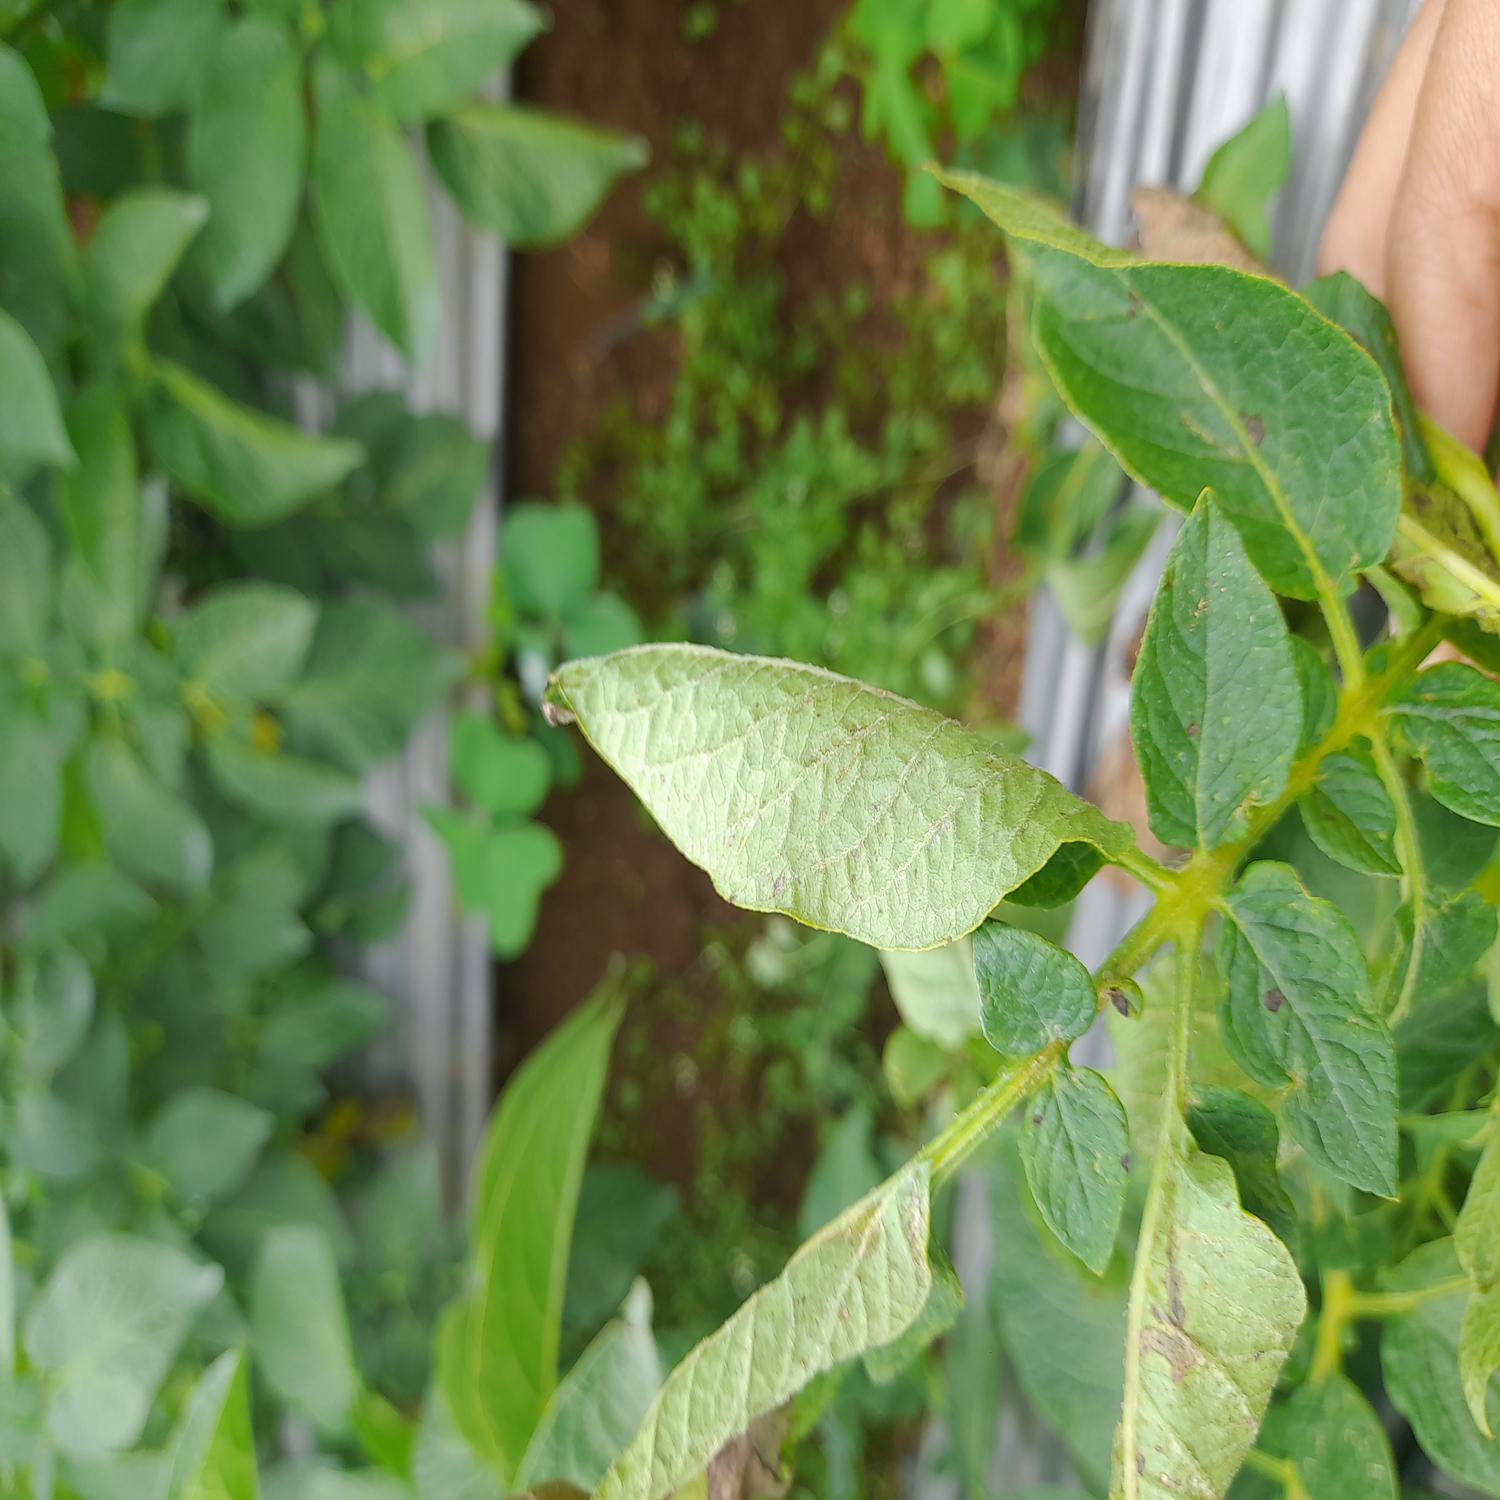
Etiqueta: Pudricion_Parda